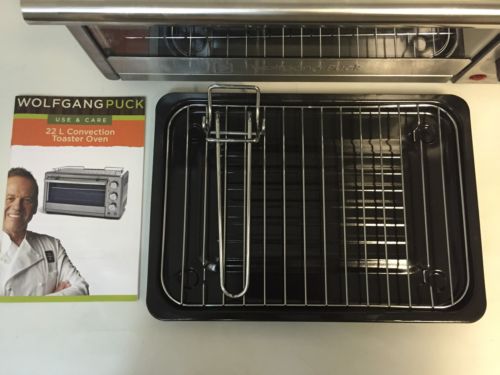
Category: toaster